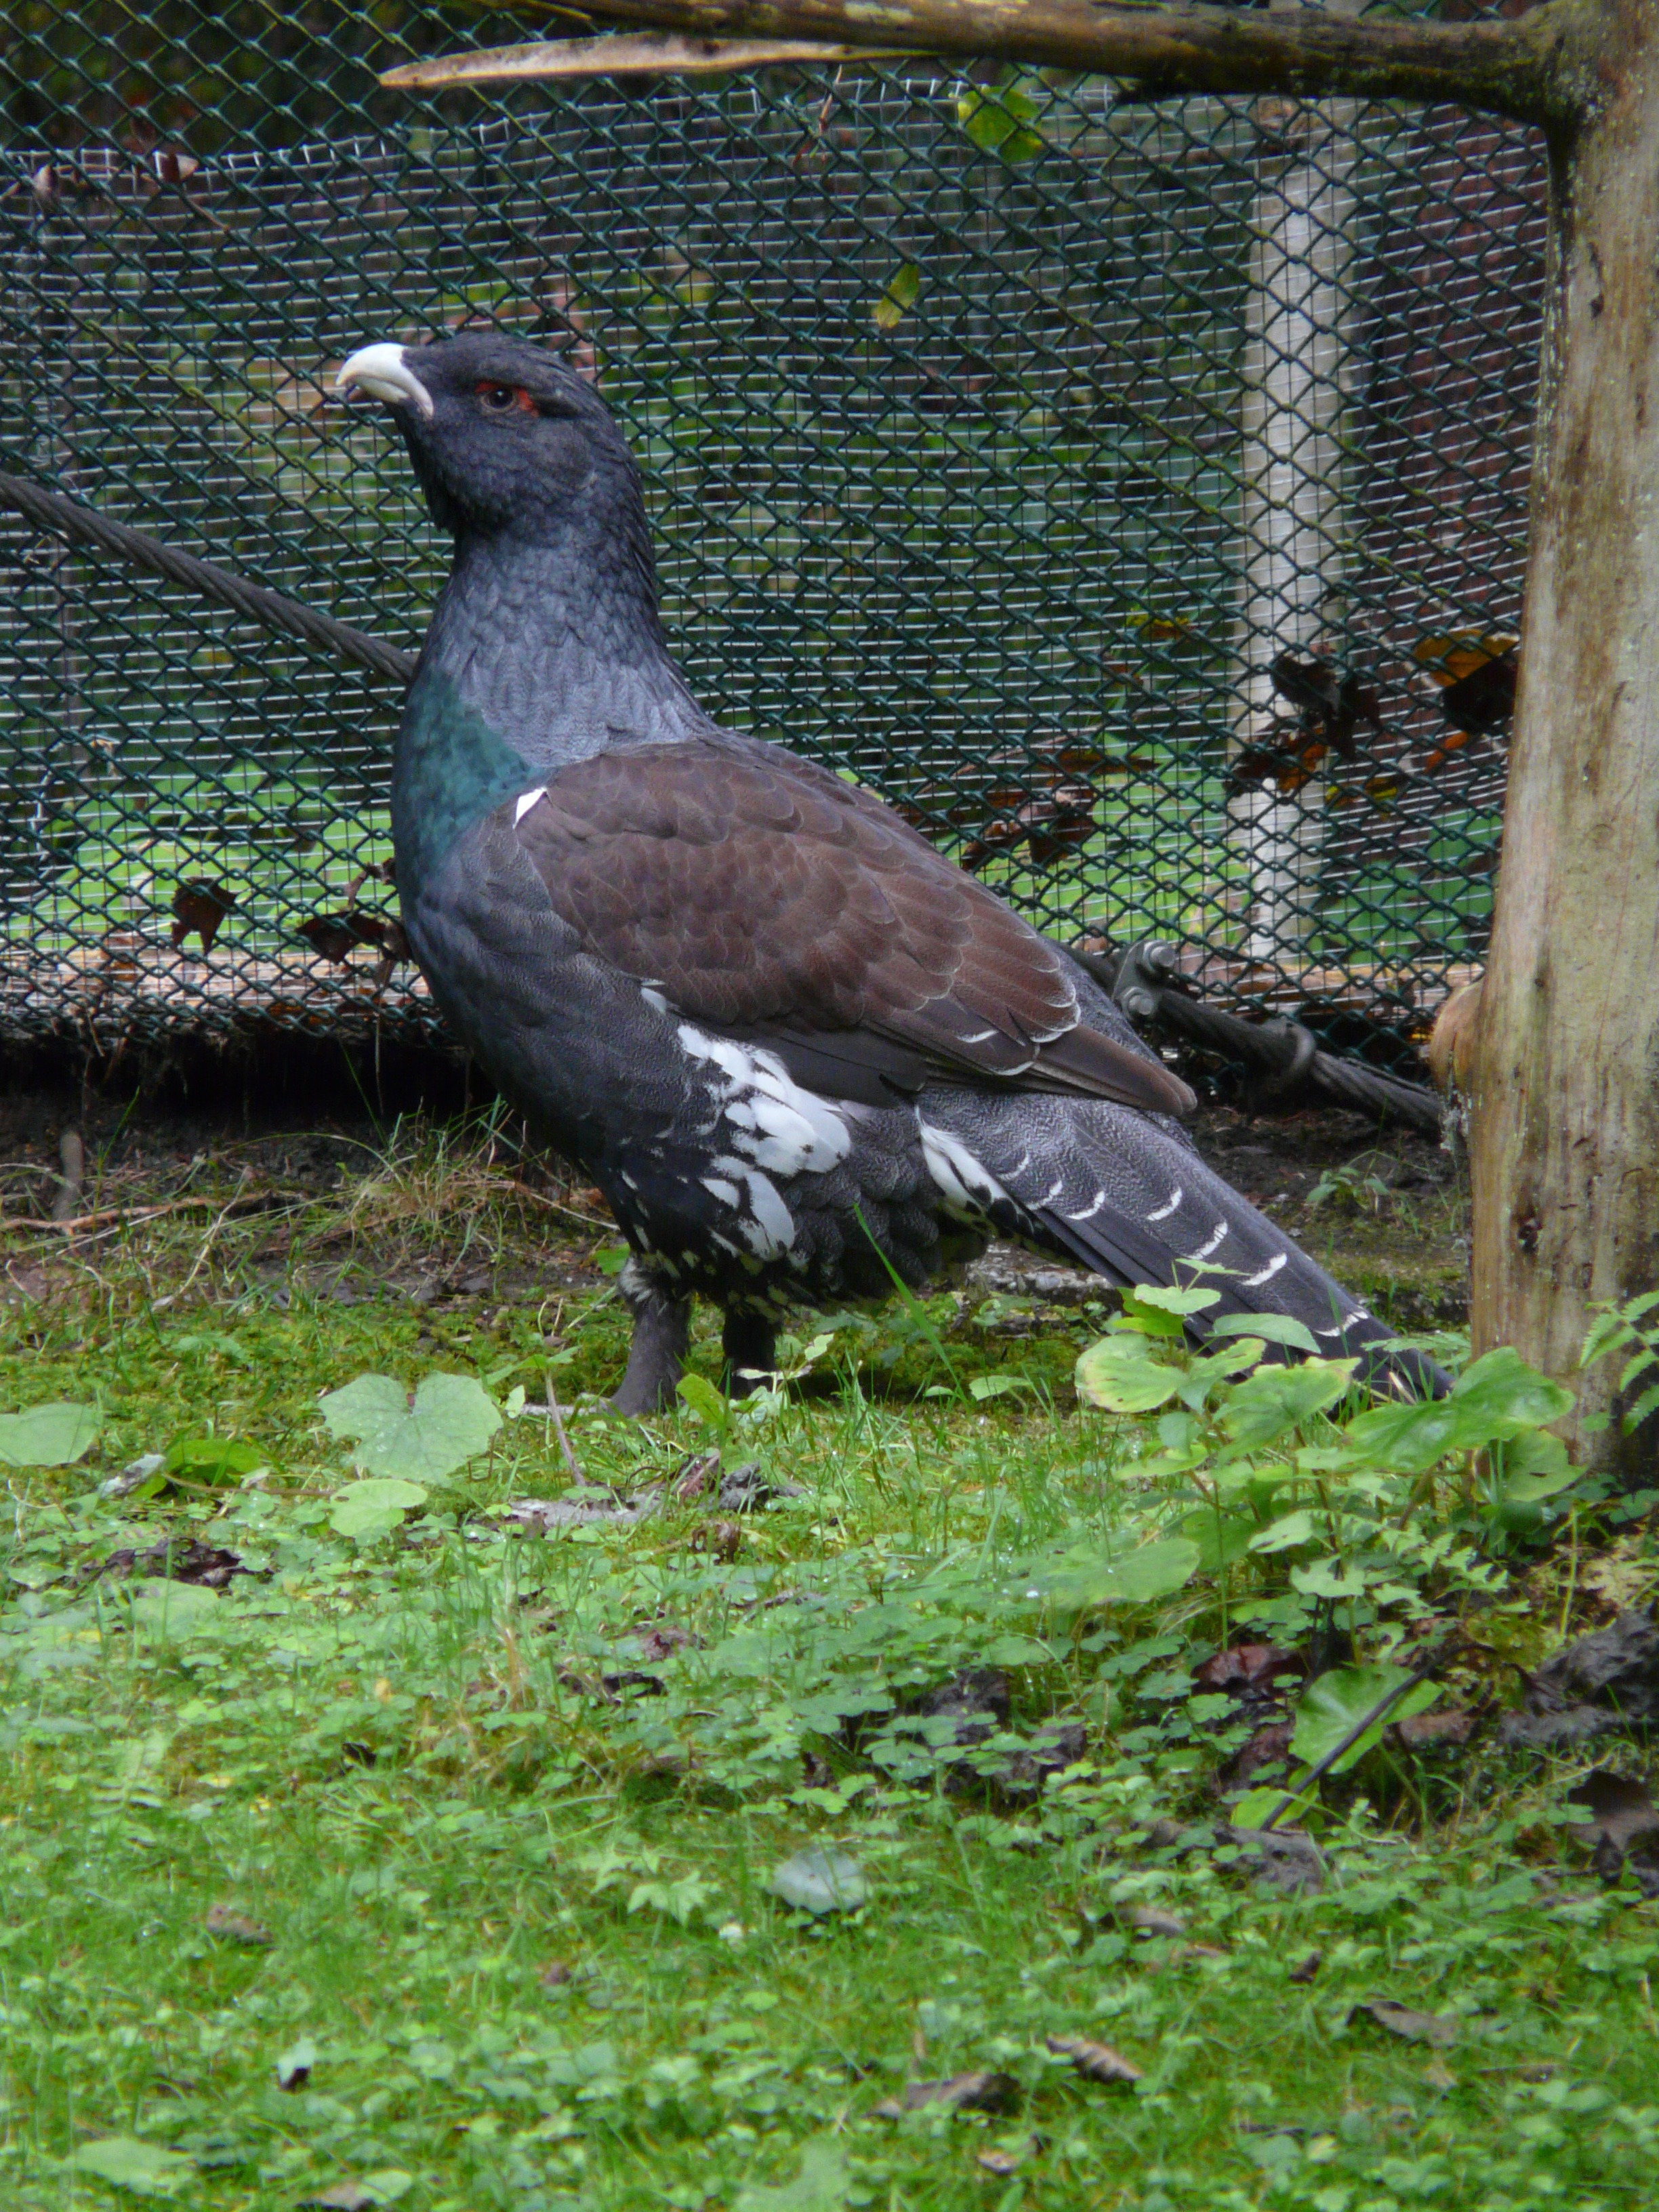
forest, bird, meadow, wildlife, zoo, fauna, pheasant, galliformes, vertebrate, peafowl, species, scheu, males, phasianidae, auerhahn, tetrao urogallus, pigeons and doves